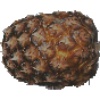
Label: Pineapple 1